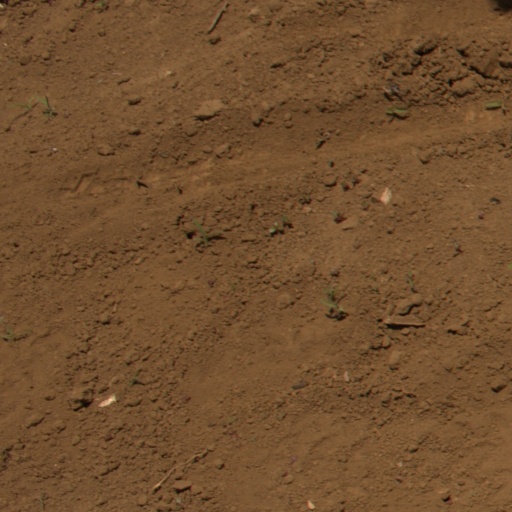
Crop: Jerusalem artichoke